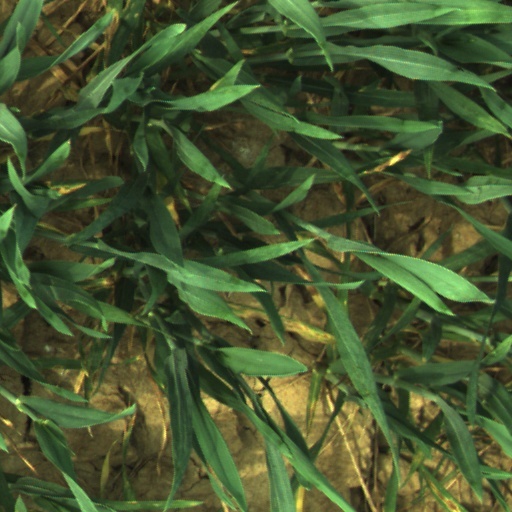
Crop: wheat